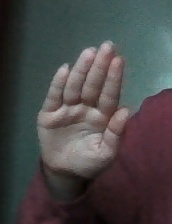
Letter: seen